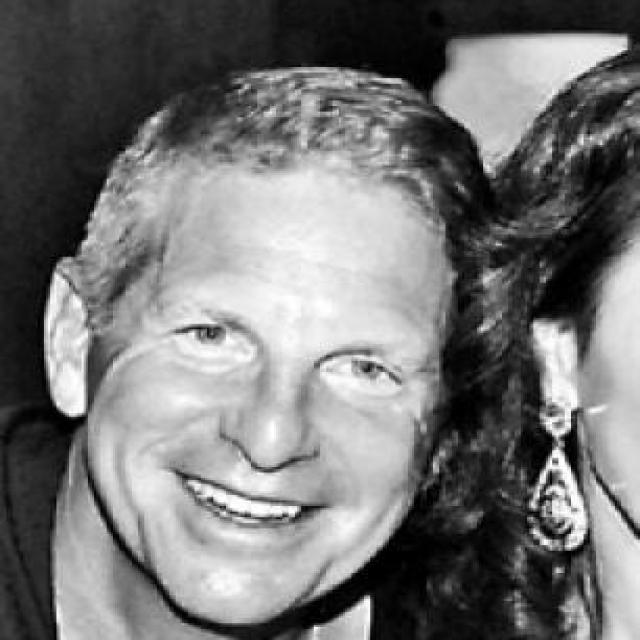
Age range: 45-64